São Mateus, Espírito Santo

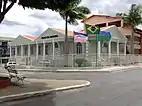
City Hall of São Mateus

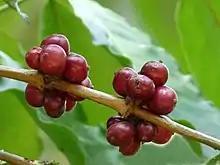
Ripe conilon coffee fruits

The municipality contains three hydrographic basins. The Doce River Basin covers a small area in the Suruaca Valley region. The Itaúnas River Basin encompasses a small portion of the Itauninhas district, while the São Mateus River Basin is the most extensive, draining over 90% of the municipality's area.